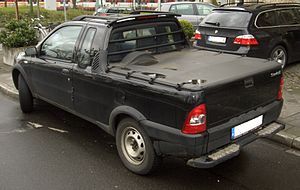
Fiat Palio / Historie / Modelvarianter
Fiat Palio var en minibil bygget af Fiat Automobiles i årene 1996 til 2017. Da den var udviklet til hele verden, blev den bl.a. fremstillet i Brasilien, Argentina, Egypten, Kina, Indien, Rusland, Sydafrika og Tyrkiet og fik hurtigt tilnavnet Verdensbil.